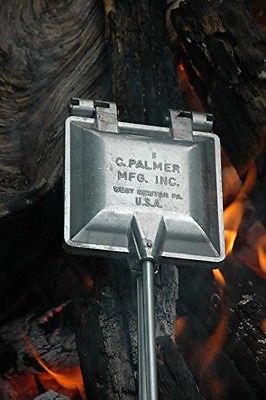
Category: toaster